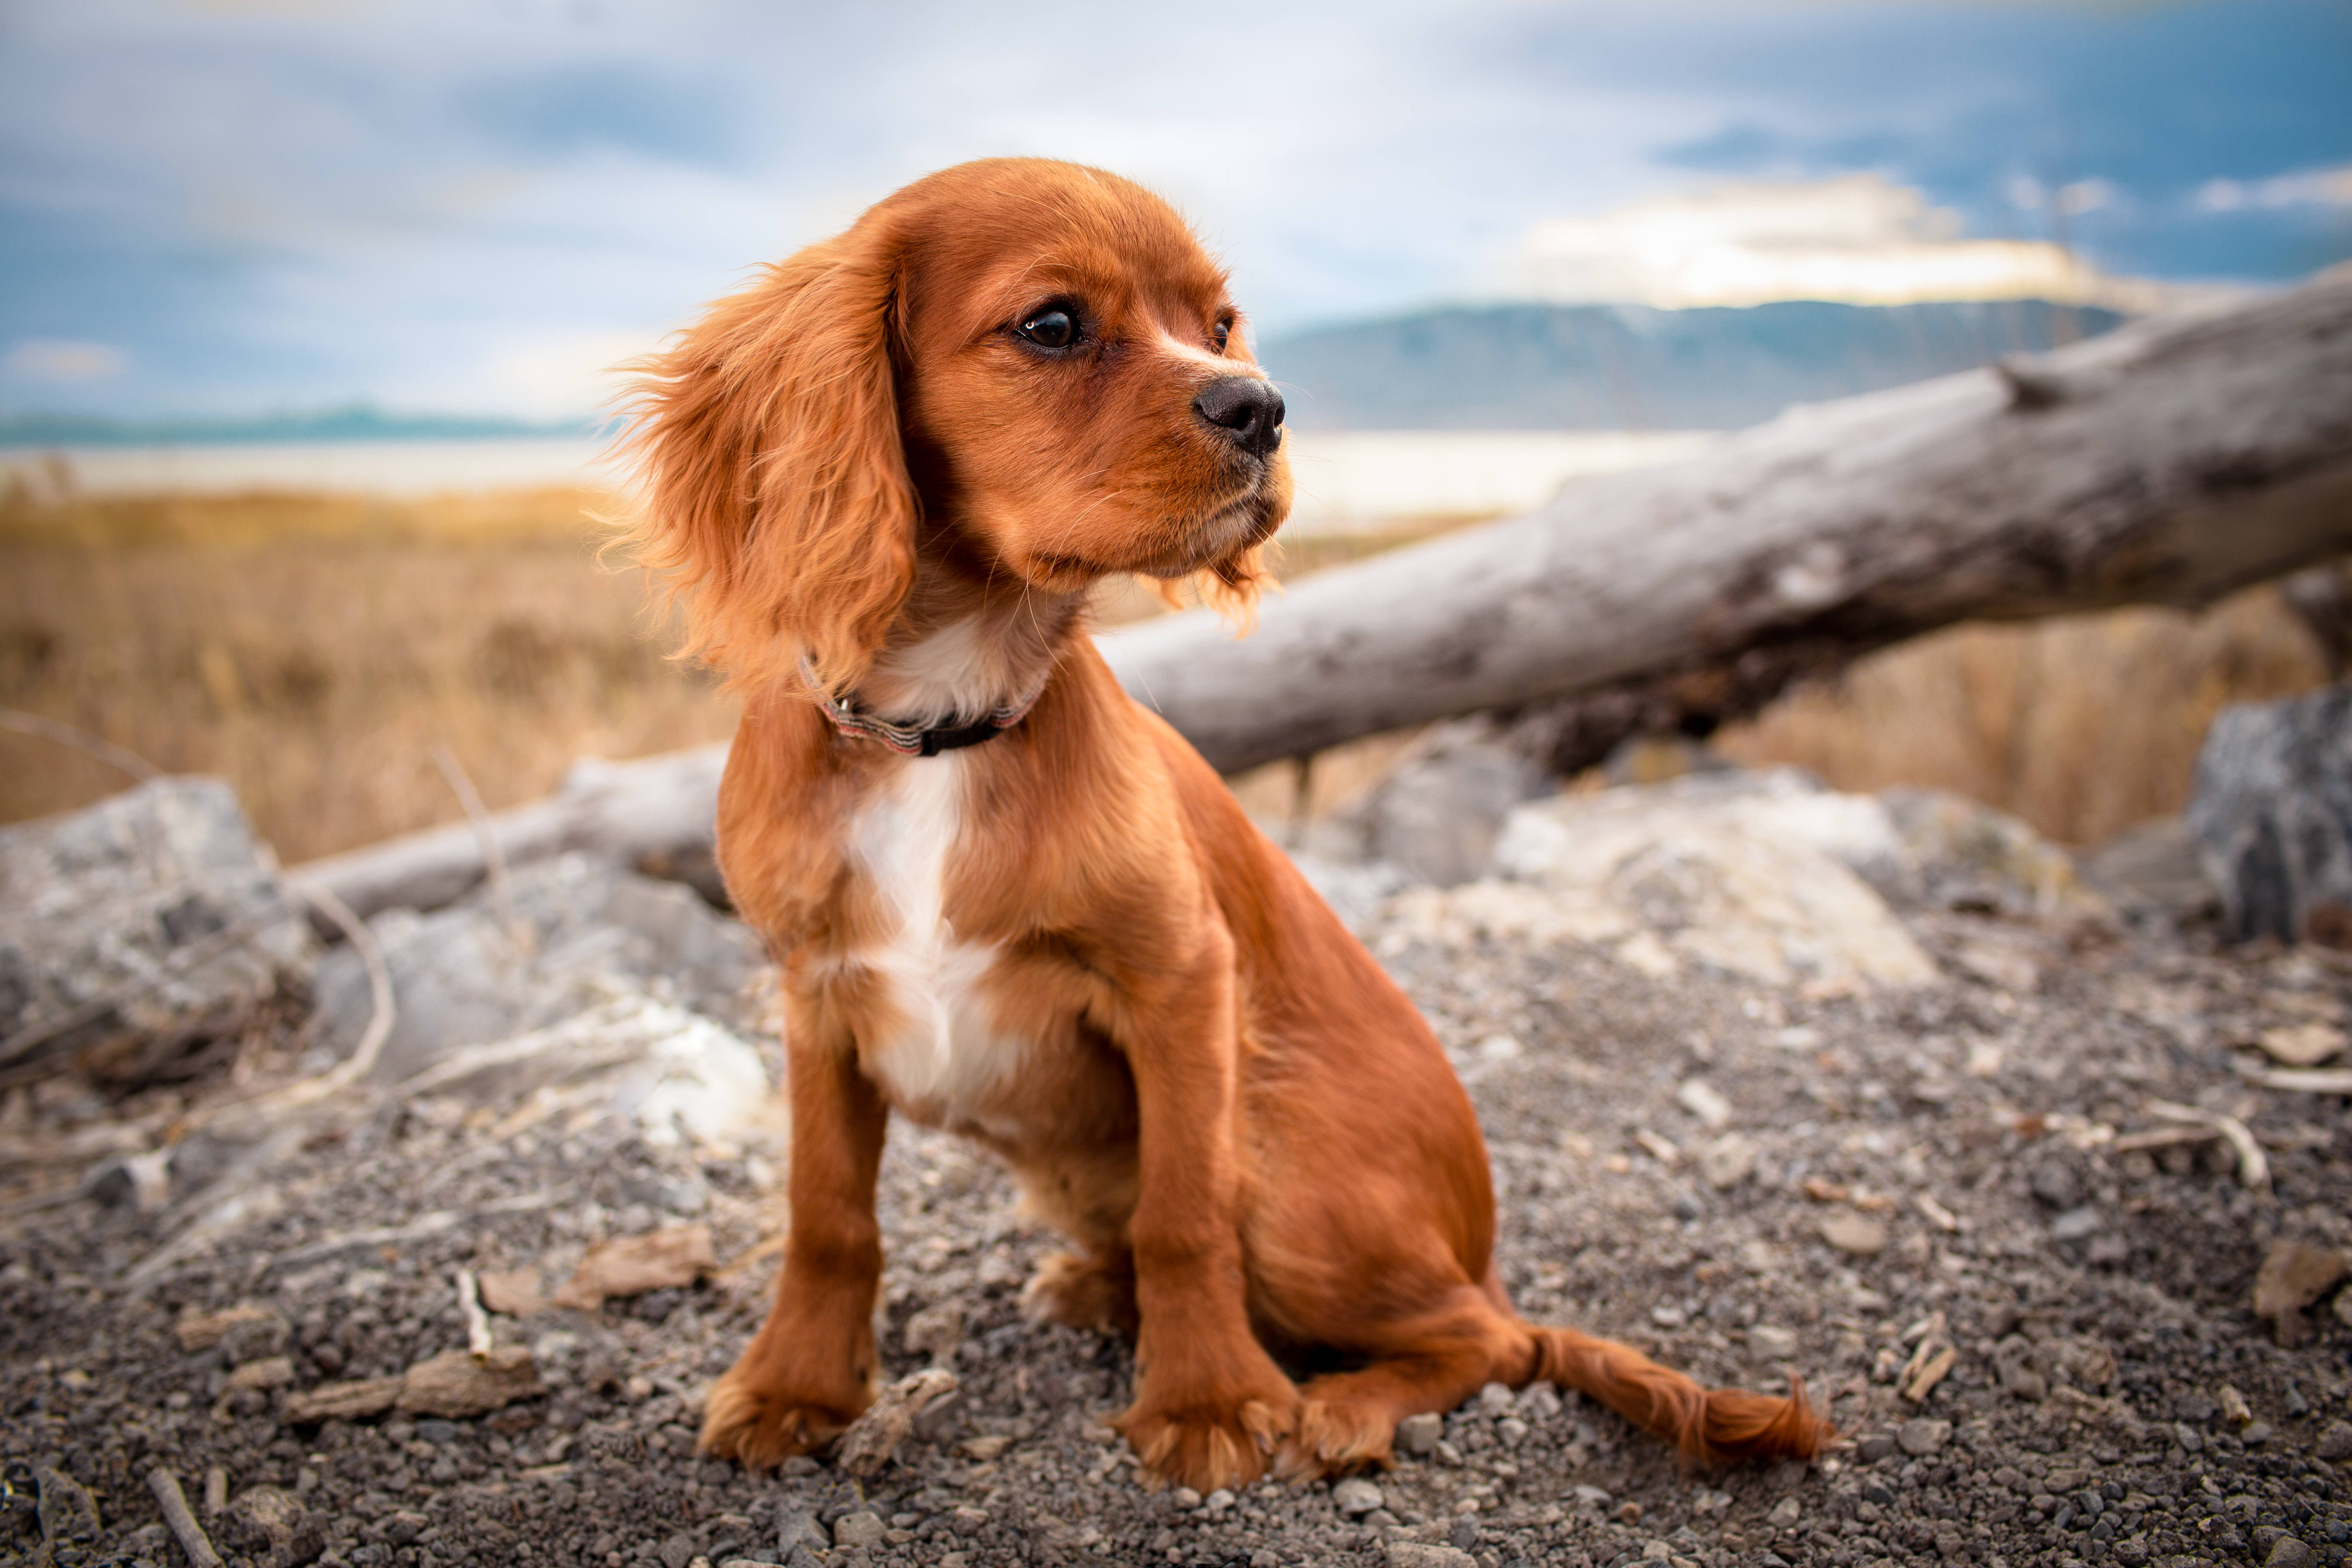
puppy, dog, animal, cute, canine, pet, fur, portrait, young, mammal, sit, spaniel, close up, outdoors, little, vertebrate, domestic, adorable, dog breed, vizsla, setter, irish setter, dog like mammal, nova scotia duck tolling retriever